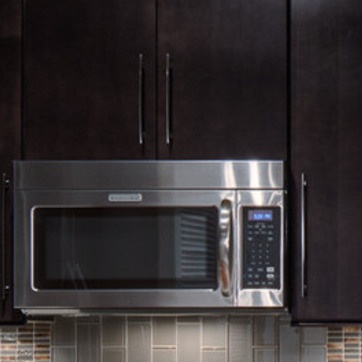
Material: metal